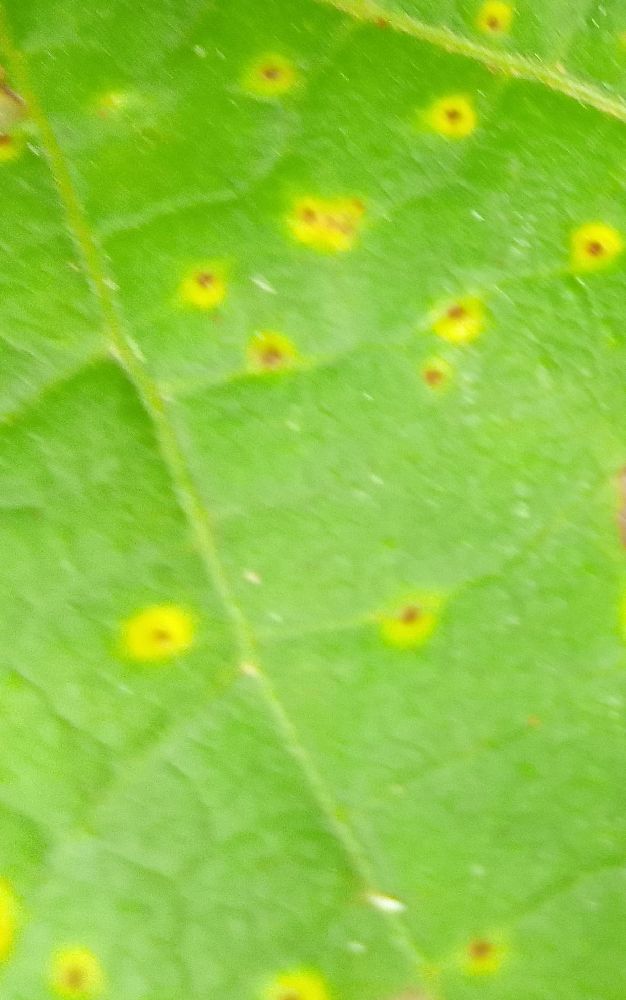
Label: rust